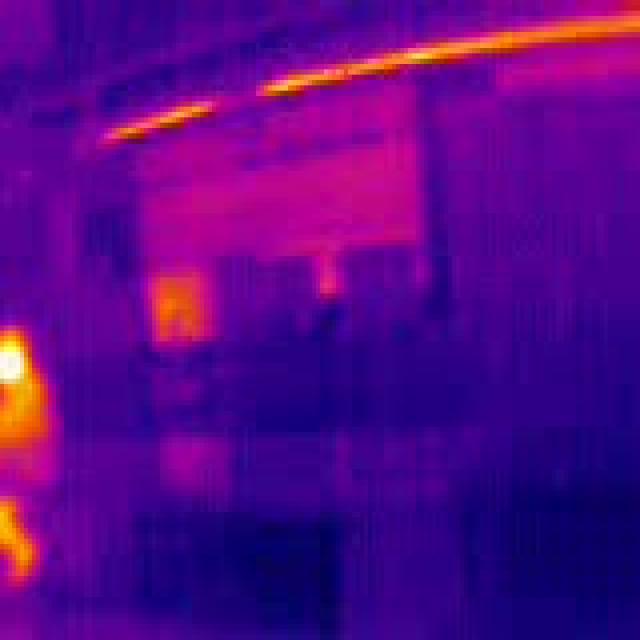
Detected objects:
label: person